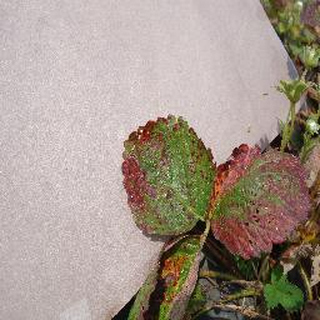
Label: strawberry_leaf_scorch